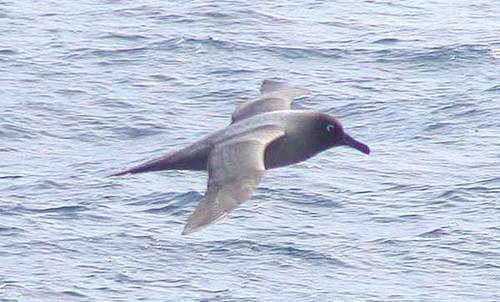
the wings of the bird are light grey and the head and the tail are darker grey.
a medium size bird with a brown head and grey feathers.
a medium sized bird that has tones of grey all over with a long hooked bill
this bird has a dark grey head and a thick bill, with a greyish shade on it's back and coverts.
this bird has a wide body and a narrow, pointed tail.
this bird has wings that are grey and has a long bill
this bird has wings that are black and has a big bill
this large bird has a white dorsal with a black belly, while flying above the water.
a bird with large gray wings, a black head, a short tail, and a long narrow beak that curves downward.
the bird has a long, straight bill, a black supercillary, and a grey body.
Species: Sooty Albatross